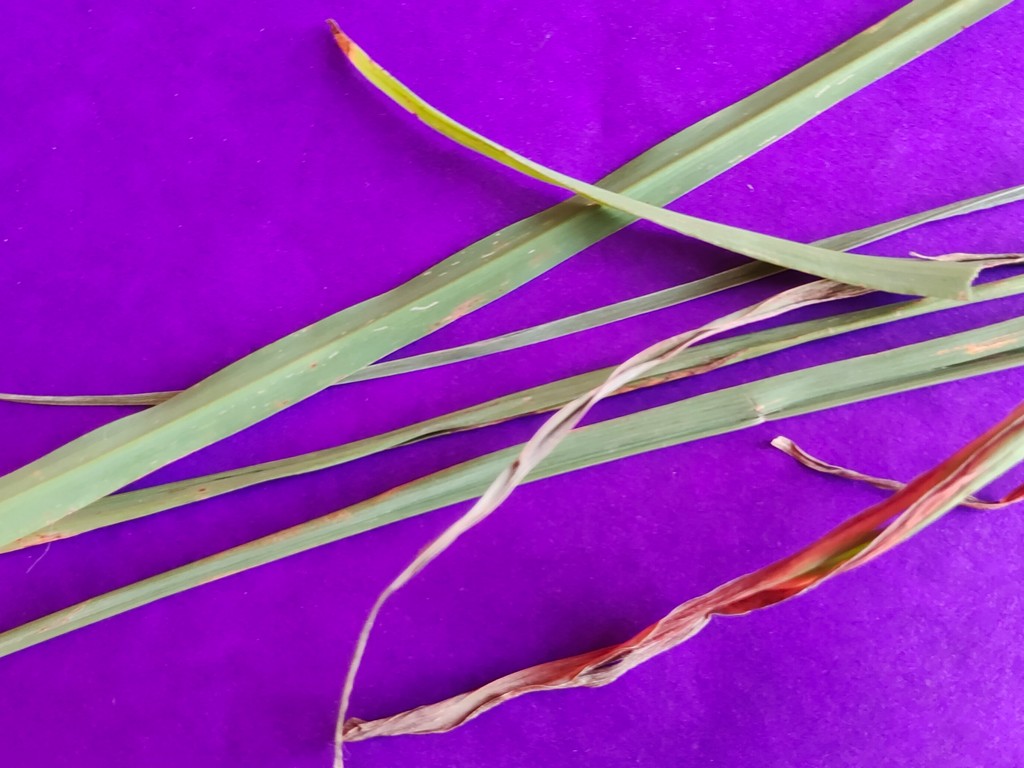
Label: Unhealthy